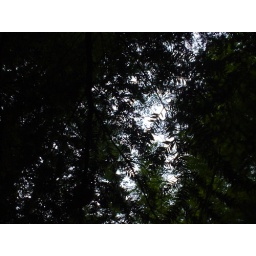
Loved the way the trees pretty much covered the entire sky in this shot.